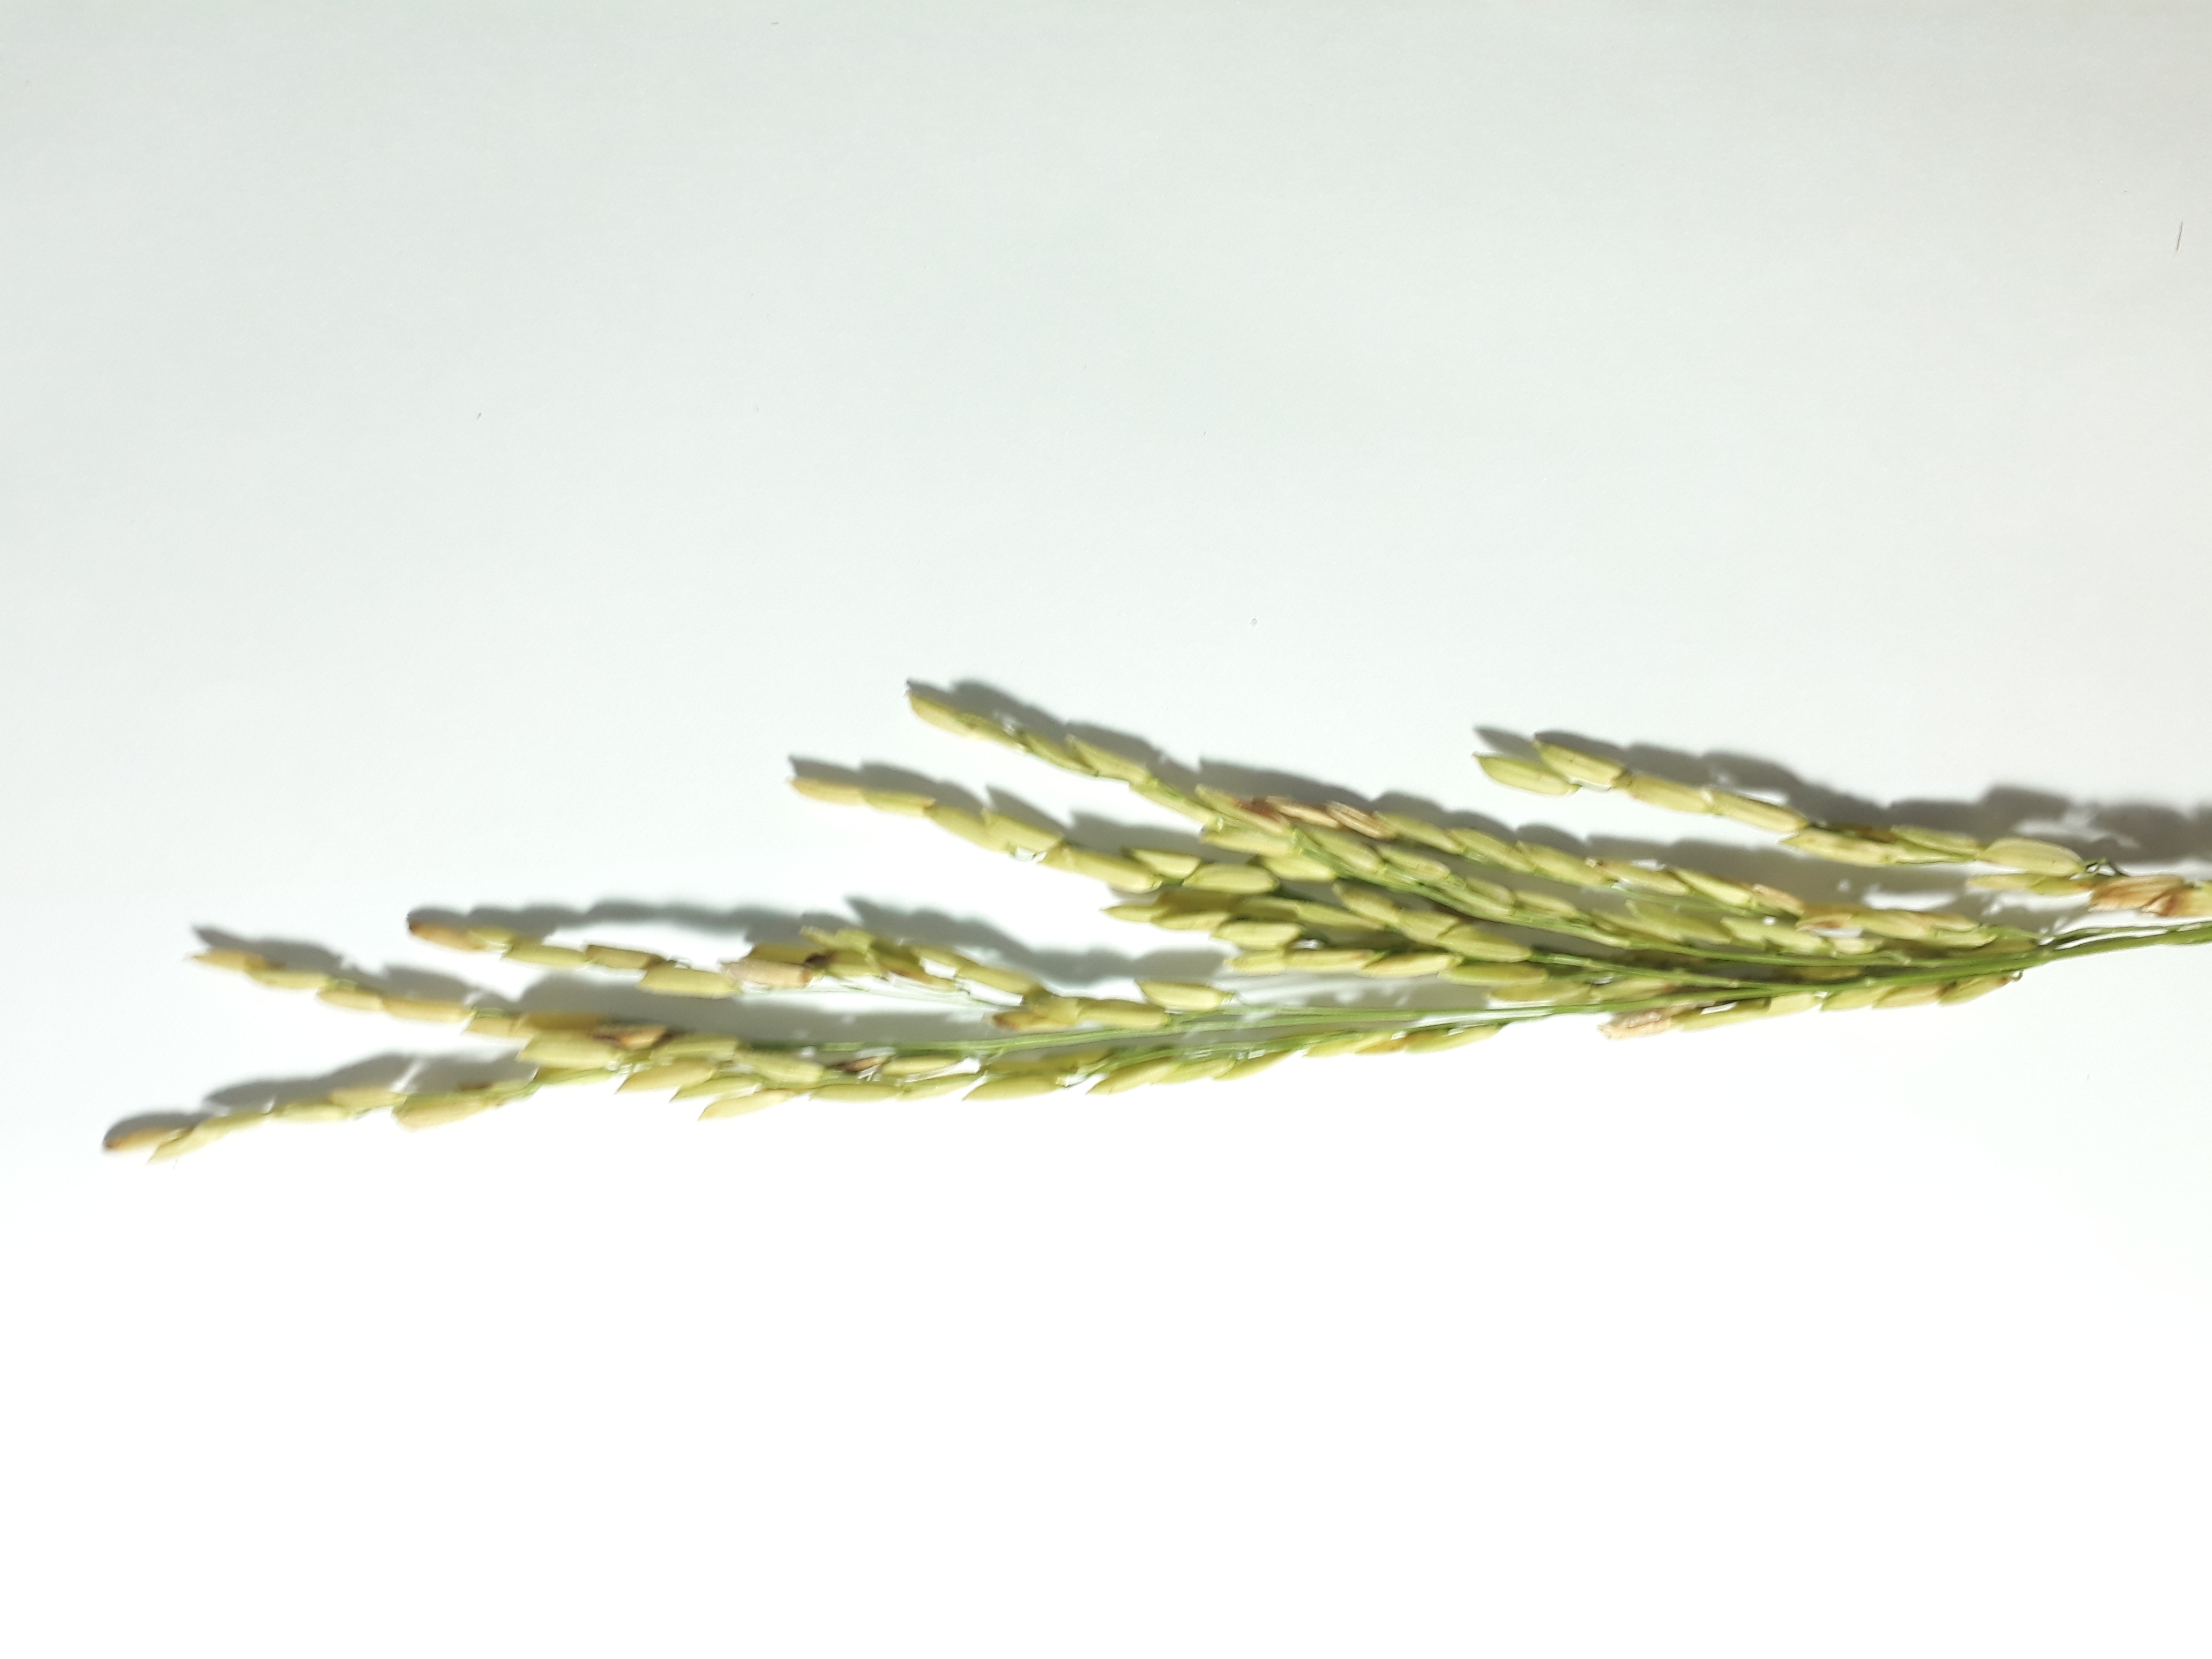
Label: Healthy